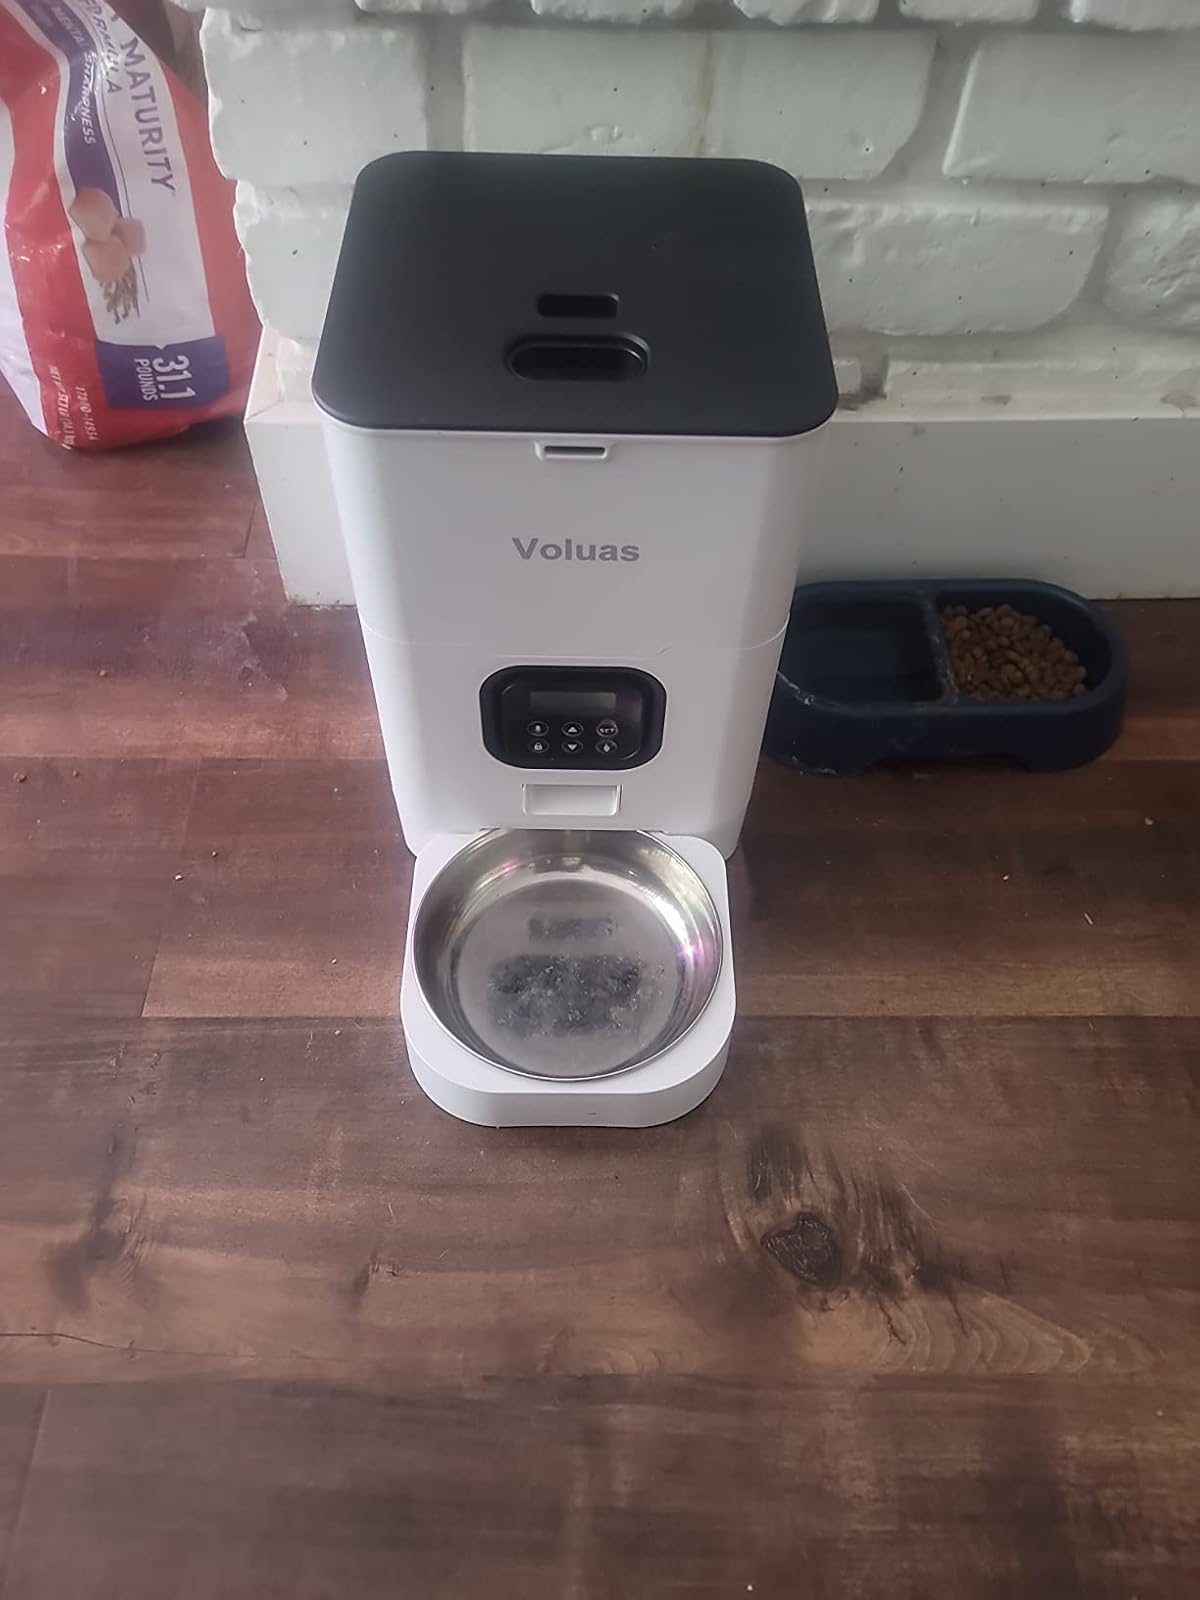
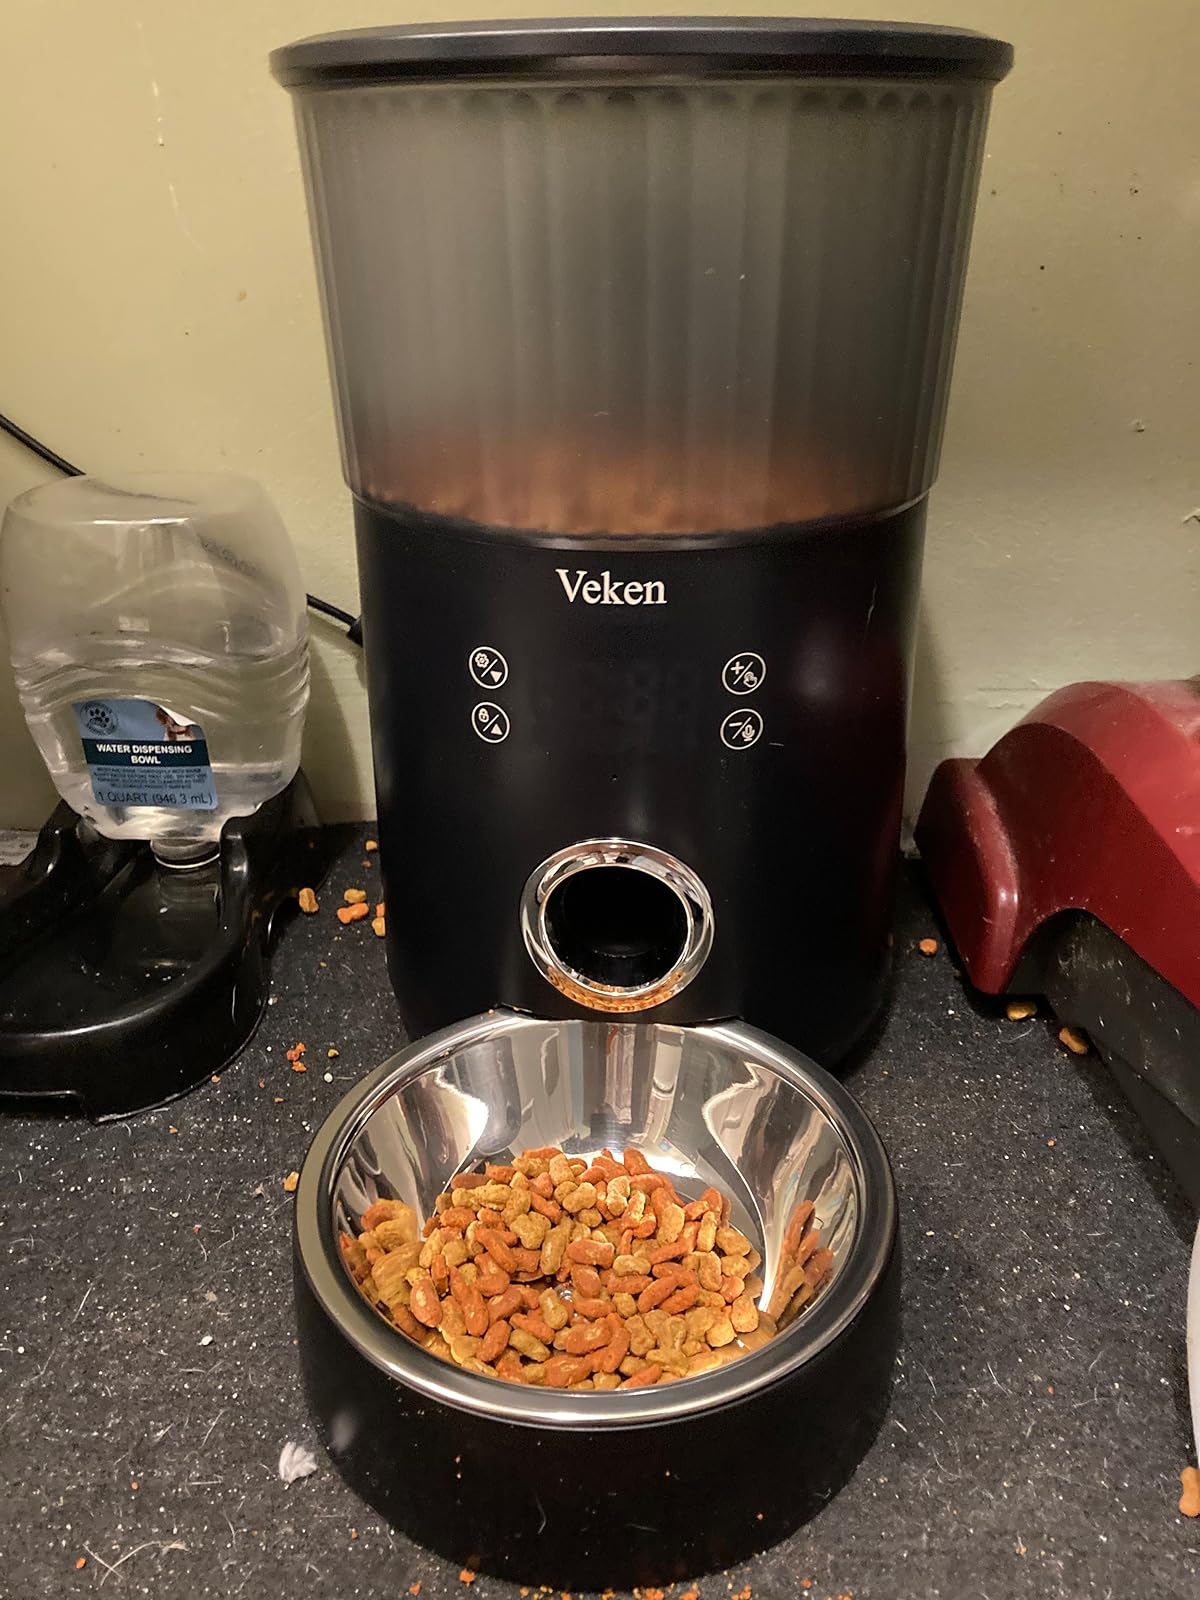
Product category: items_feeder
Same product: no